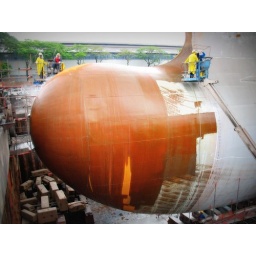
Ultra High Pressure water washing the bulbous bow of a container ship in dry dock.